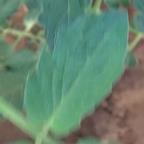
Crop: Tomato
Condition: healthy-leaf